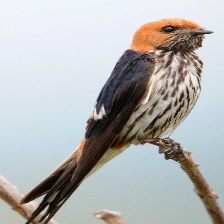
Species: STRIPPED SWALLOW
Scientific name: CECROPIS ABYSSINICA